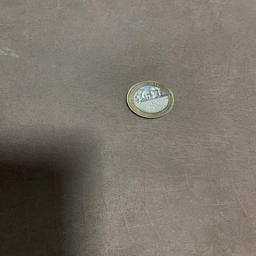
Label: 20_New_Front